Centaurea diffusa

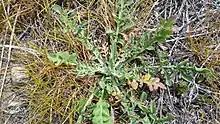
Centaurea diffusa basal rosette, first year plant

Diffuse knapweed is an annual or biennial plant, generally growing to between 10 and 60 cm in height. It has a highly branched stem and a large taproot, as well as a basal rosette of leaves with smaller leaves alternating on the upright stems. Flowers are usually white or pink and grow out of urn-shaped heads carried at the tips of the many branches. Diffuse knapweed often assumes a short rosette form for one year, reaching maximum size, then rapidly growing and flowering during the second year. A single plant can produce approximately 18,000 seeds.